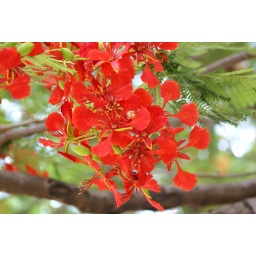
These trees have bright red flowers blooming - in the streets of Jayanagar, Bangalore, India